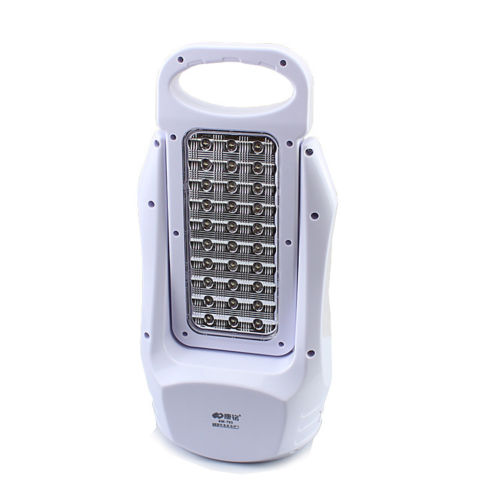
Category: lamp